M. Louise Stanley

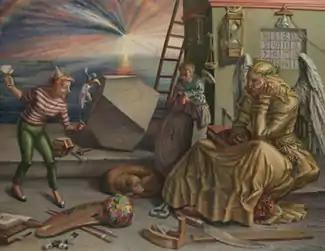
M. Louise Stanley, "Melancolia (after Durer)", acrylic on canvas, 80" x 62", 2012.

In the early 1980s, Stanley introduced two new elements into her work: travel-inspired classical motifs that she mixed with contemporary themes and situations, and a "Zelig" or Where's Wally-like alter ego she called the "Archetypal Artist," who metamorphosed into various contemporary and mythical roles, clad in a red-and-white striped shirt and green Capri pants. The classical influence included Rococo oil brushwork and chiaroscuro modeling, mural-sized canvasses, elaborate faux-gilded, "trompe-l'oeil" proscenia and frames (e.g., "Anatomy Lesson", 2003) and Pompeiian or French-baroque room installations with pedestals and papier-mâché Greek vases. Stanley's signature slapstick humor, expressiveness and formal characteristics remained, now employed in increasingly detail-packed parodies and farcical melodramas of women confronting romantic conflicts, fantasies and fears, and social taboos. Critic David Winter likened their wit to English caricaturists such as Hogarth, James Gillray and Thomas Rowlandson, but "seasoned" with the authentically American influences of 1930s Realism and "Mad Magazine" zaniness.